Cheviot Hills Military Academy

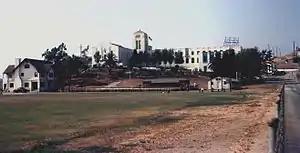
Cheviot Hills Military Academy

Cheviot Hills Military Academy operated as a K–9 military school from 1946 to 1952. Founded by Frank J. Brick, it was established on the premises of the former Pacific Military Academy in Culver City, California. The school was affiliated with the California Cadet Corps, offering a structured, military-style education to its students.